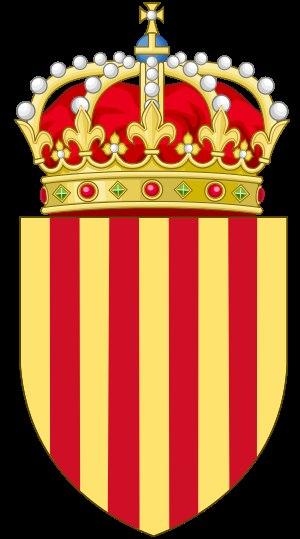
Les armes de la Catalogne, d’or à quatre pals de gueules, sont les armes des comtes de Barcelone, devenues par la suite celles de la couronne d'Aragon, et aujourd'hui reprises par de nombreux États et territoires. Les quatre pals sont couramment appelés les « Quatre barres » ou le « Sang et or »